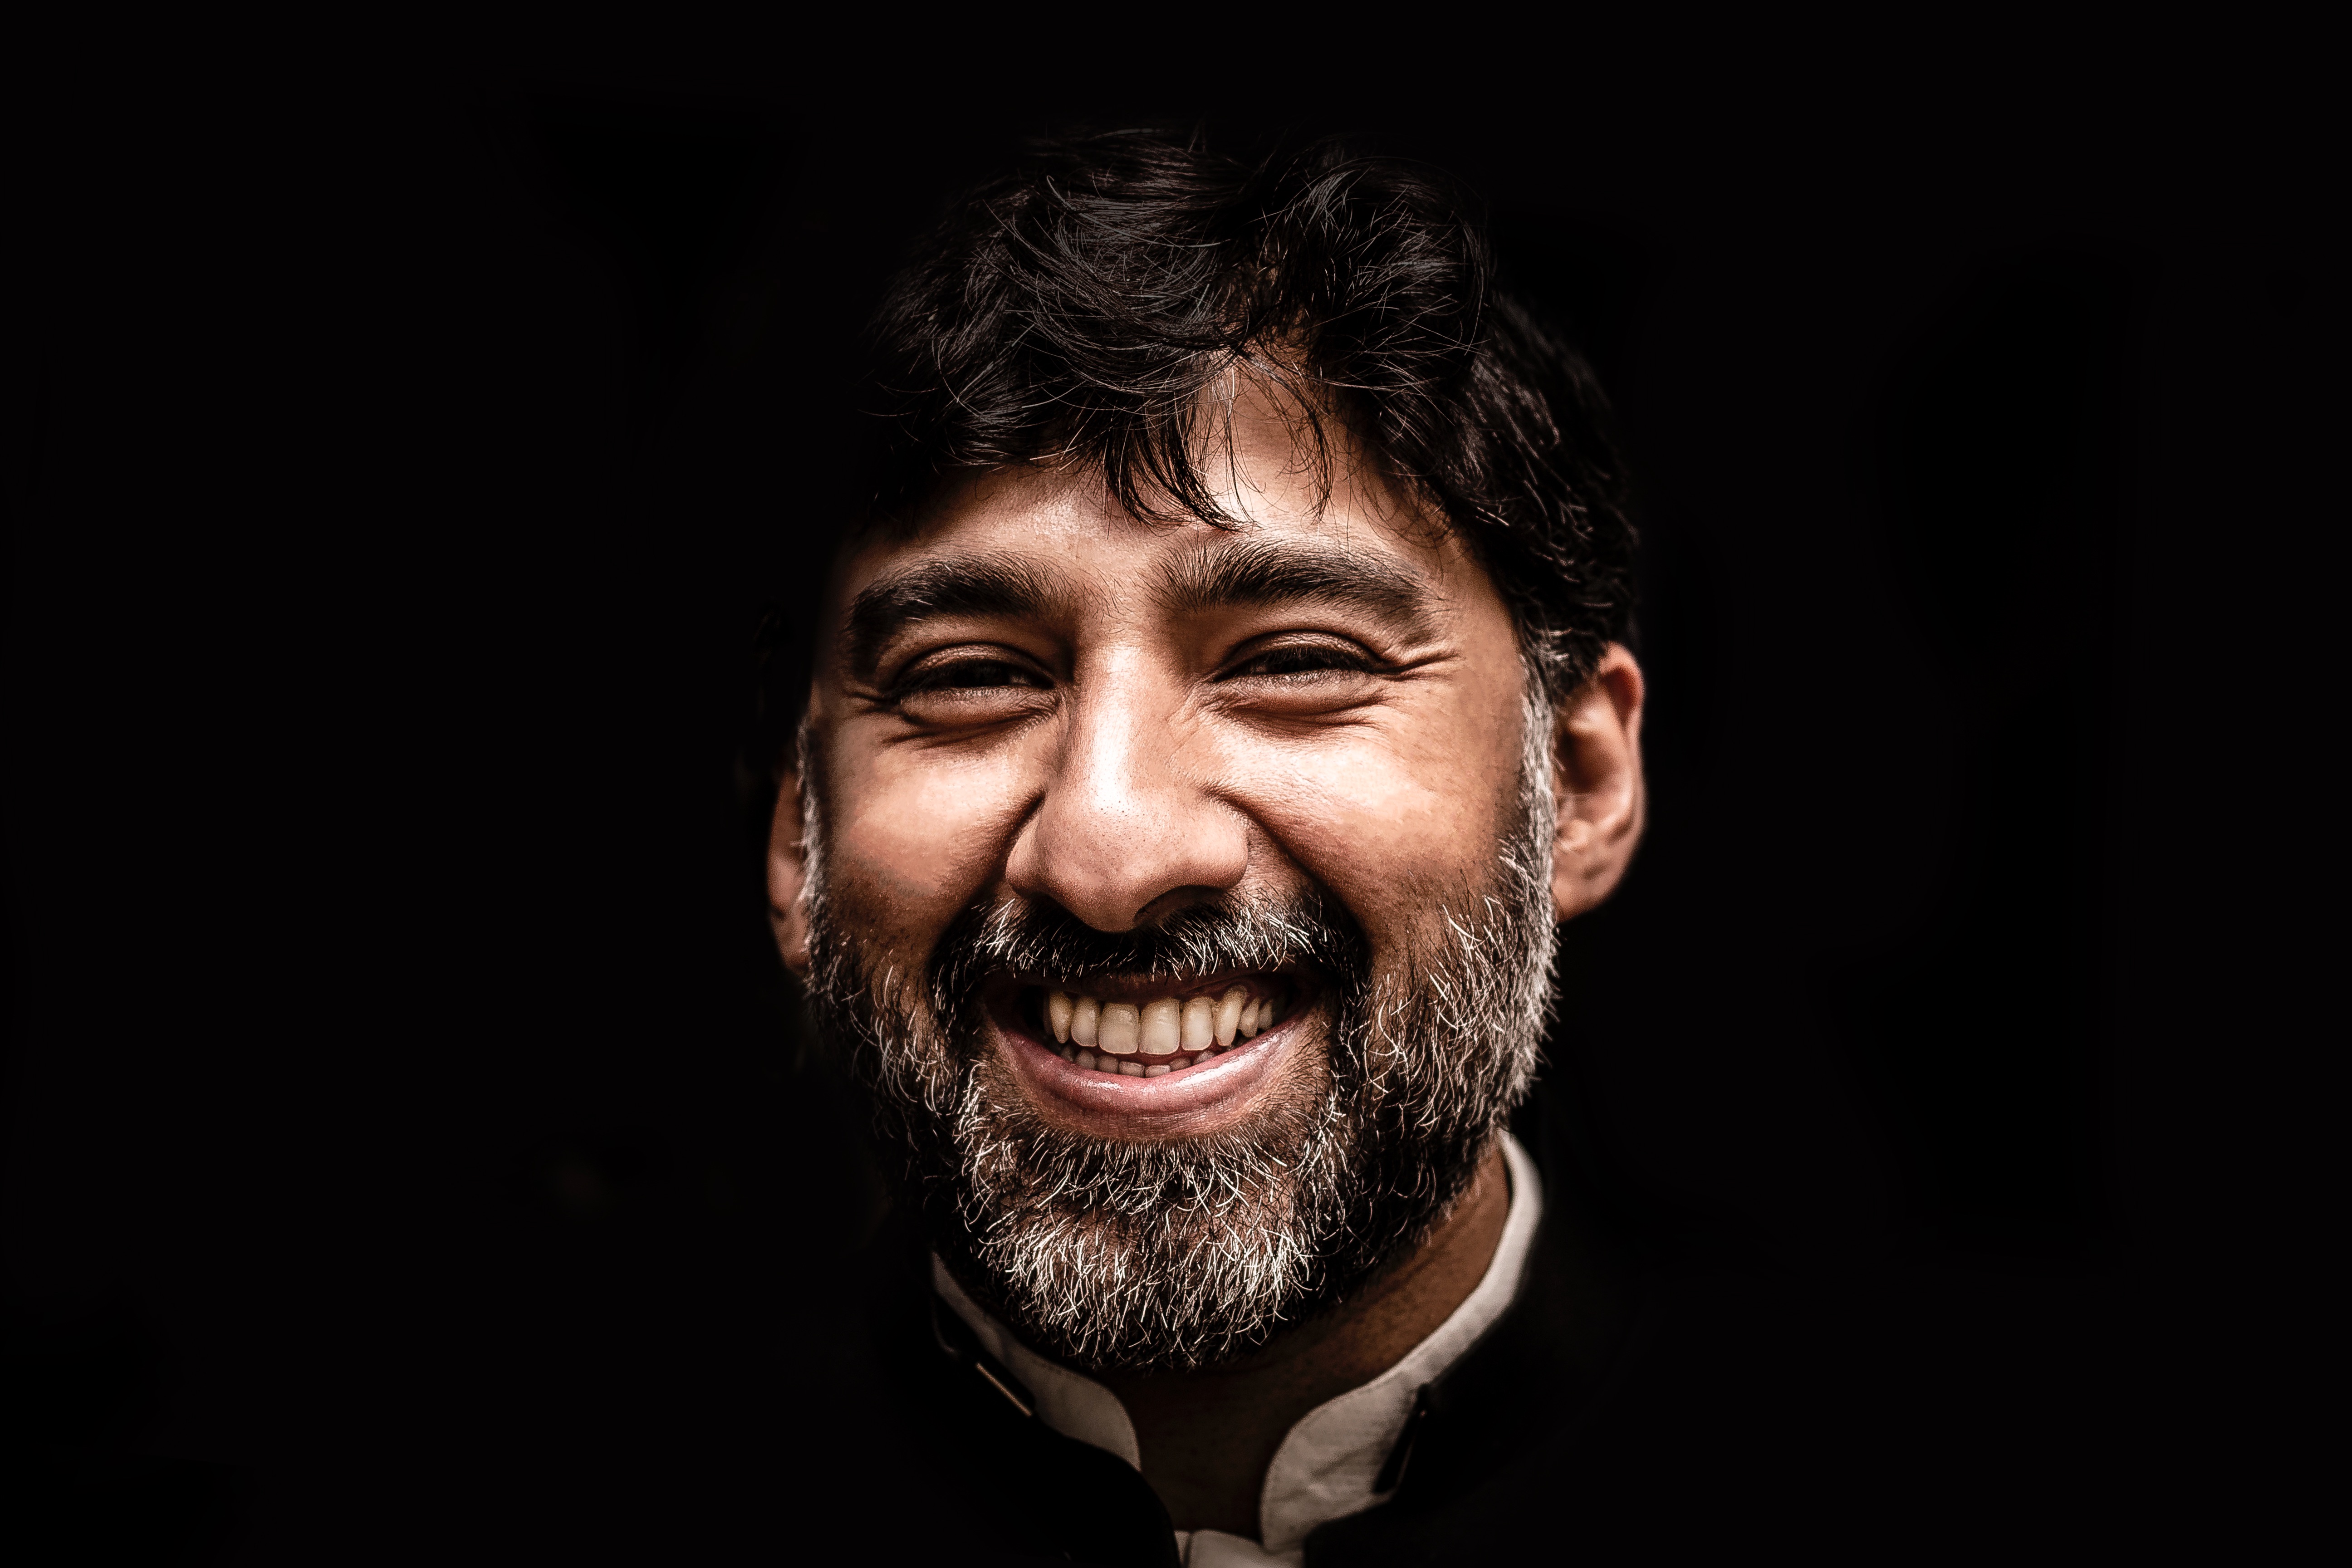
man, person, hair, portrait, hairstyle, smiling, smile, beard, happy, facial hair